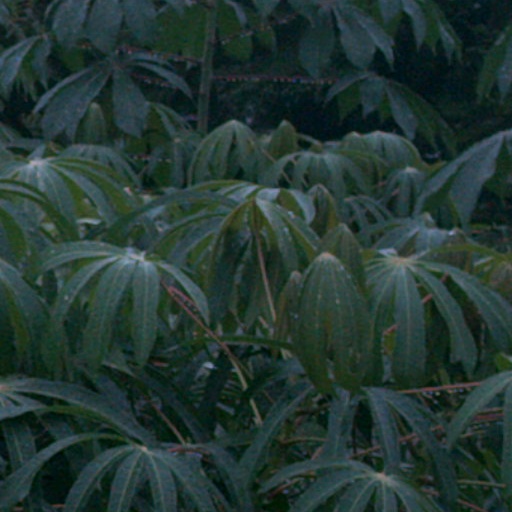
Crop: cassava